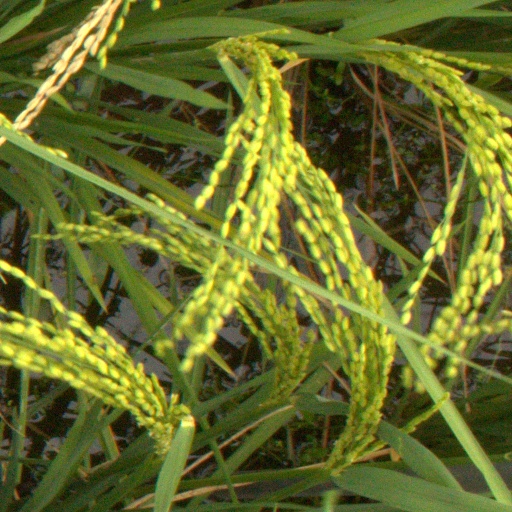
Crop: rice